Florian Roost

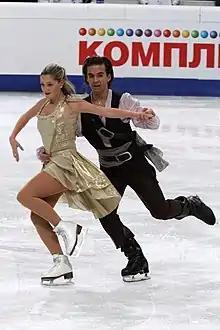
Elsener and Roost in 2011

Florian Roost (born 30 October 1989) is a Swiss former ice dancer. With Ramona Elsener, he is the 2010–2014 Swiss national champion.